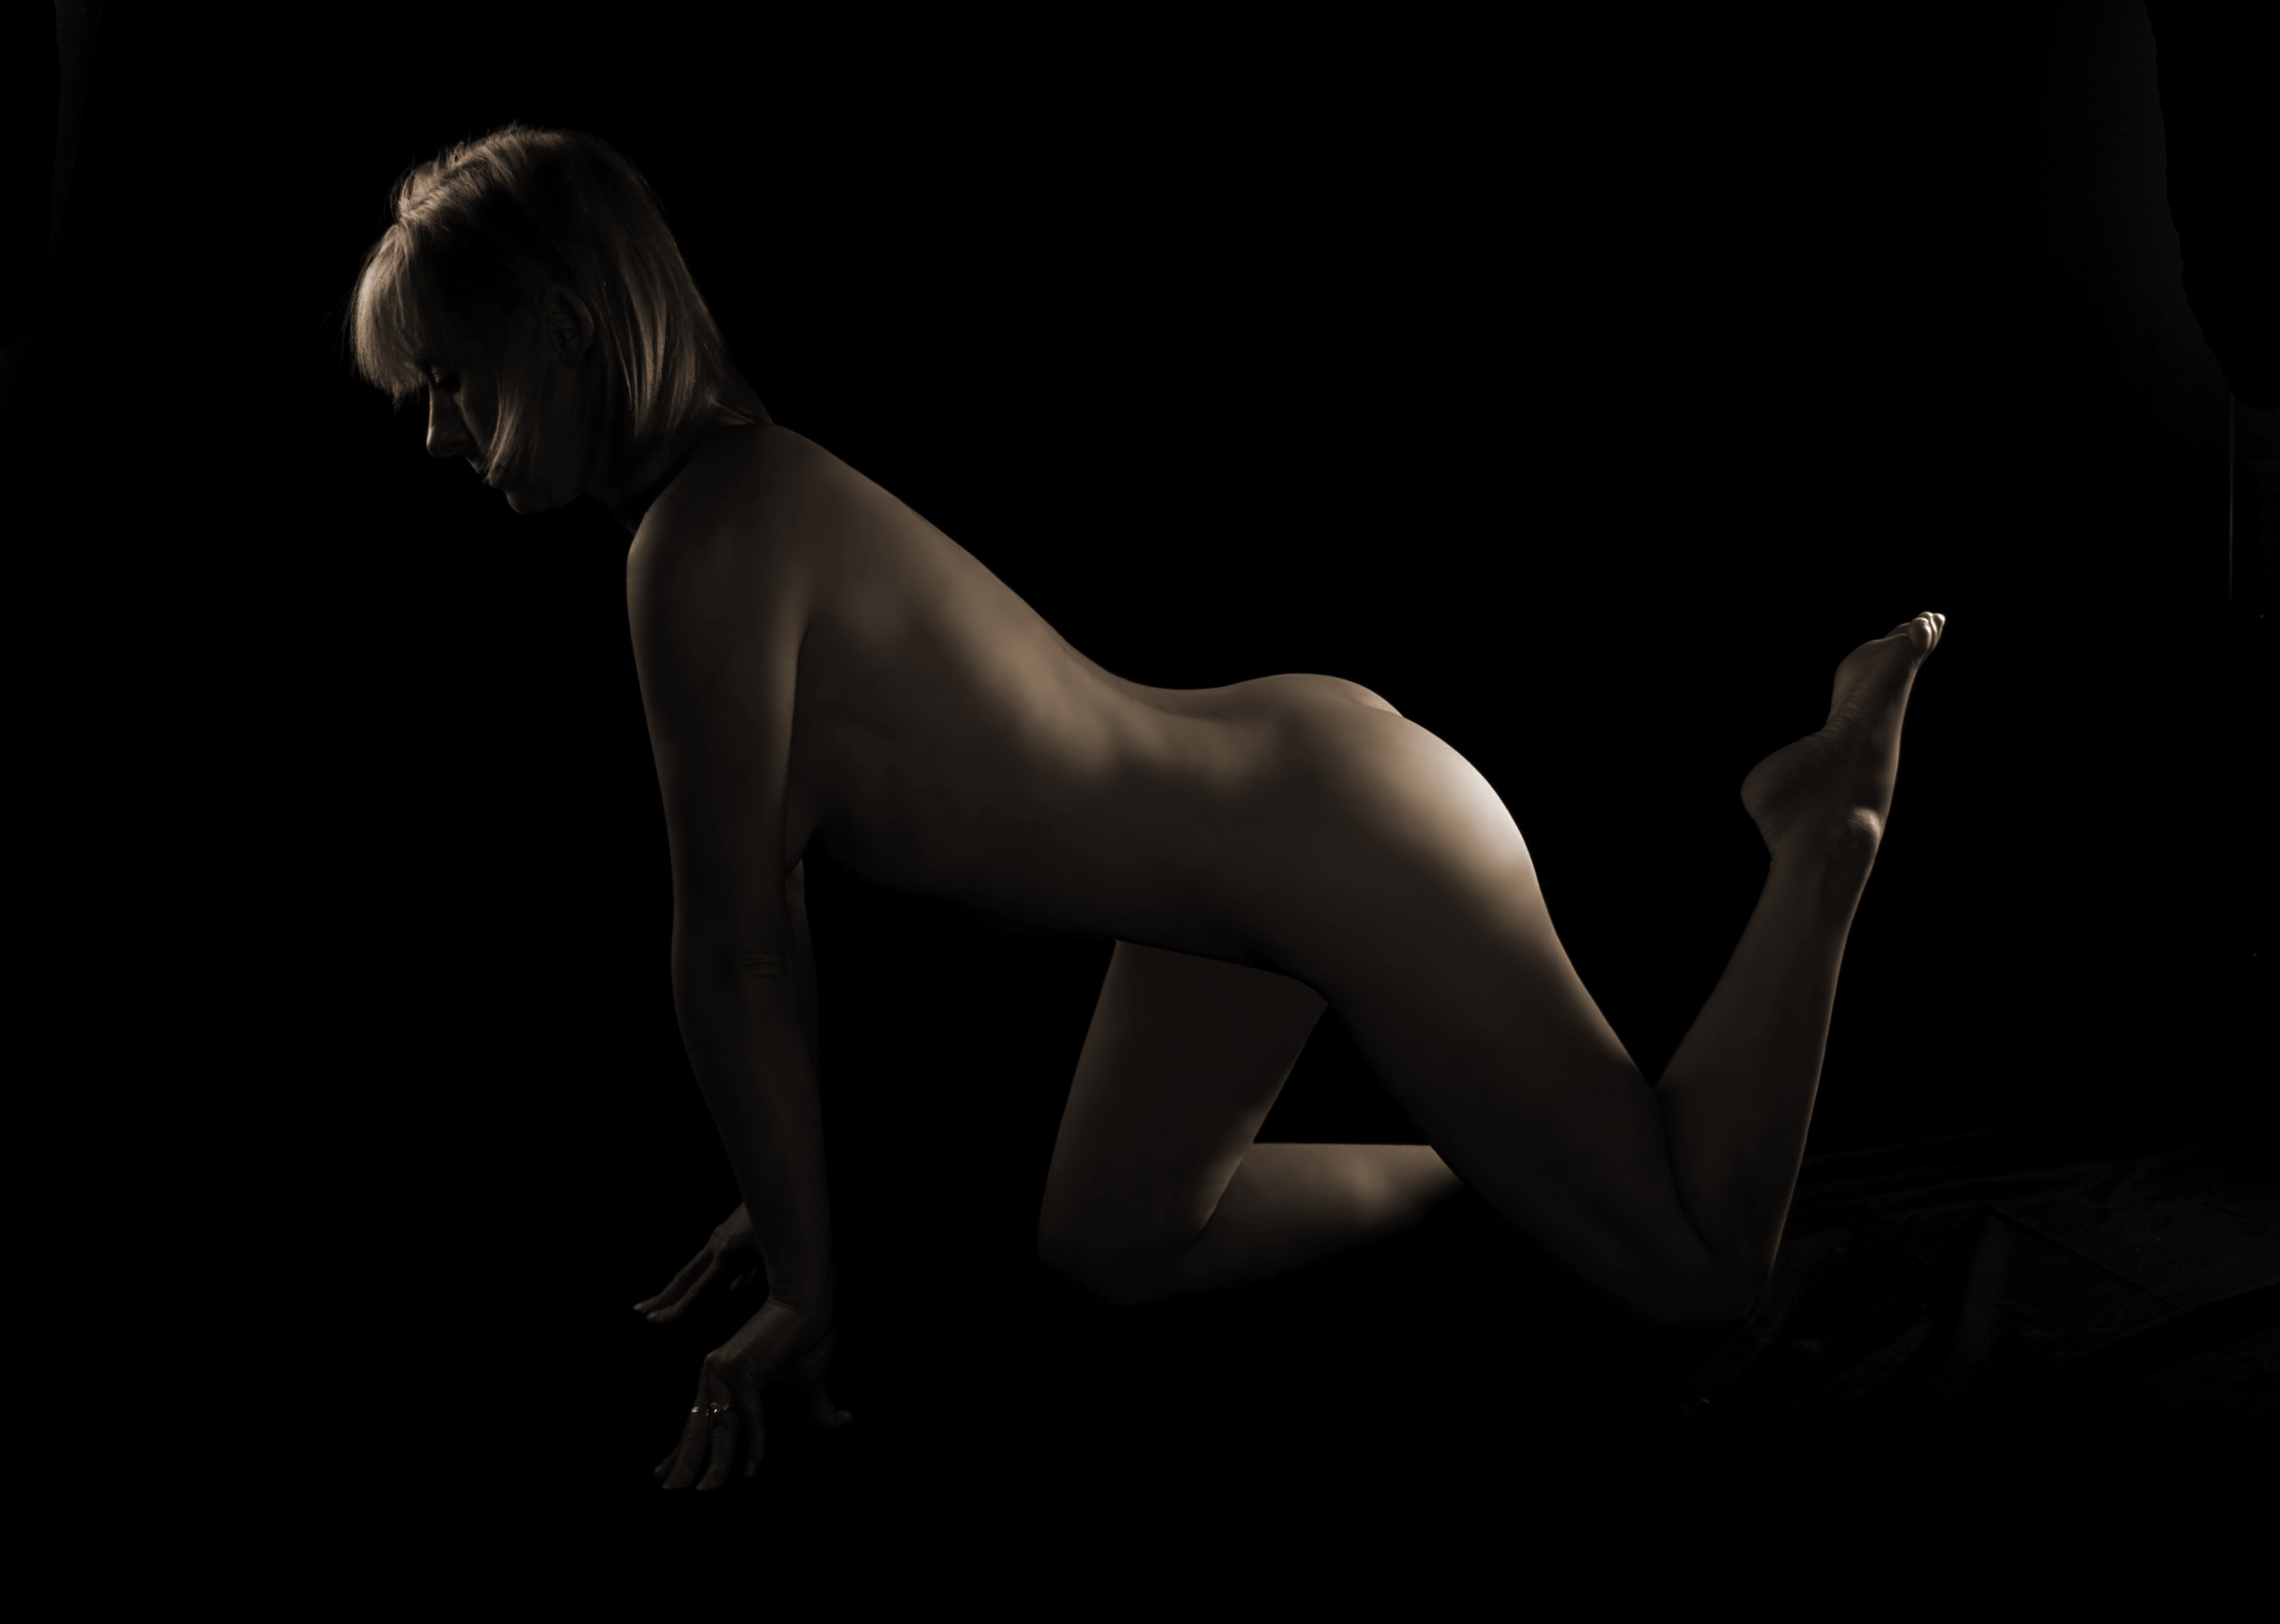
sexy, flash photography, grey, elbow, art, art model, chest, human leg, knee, darkness, thigh, monochrome photography, cg artwork, monochrome, flesh, visual arts, sculpture, back, shadow, room, sitting, night, still life photography, fictional character